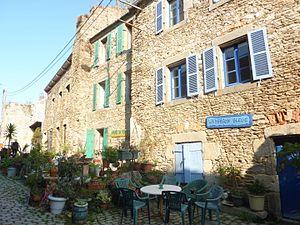
Brest Recouvrance
La rue Saint-Malo est une rue de Brest.